Harry Murray

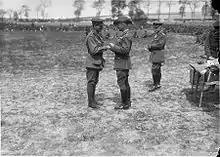
Major Murray being presented with a Bar to his DSO by General Sir William Birdwood, commanding the Australian Corps, 1917.

In April 1917, the battalion relocated to Bullecourt in preparation for an attack on the Hindenburg Line. On the night of 11 April, seven battalions of the 4th Australian Division assembled for the advance, which was launched at 04:30. Murray's company seized a section of German trench, but were quickly isolated. By 07:00, ammunition was running low and casualties were high. Murray sent for artillery support, but conflicting messages meant that it was not provided, so the Australians were forced to withdraw. During the action, the 4th Division lost 2,339 of the 3,000 men that it had committed, with 1170 captured as prisoners of war. Among the dead was Percy Black, who had been killed while trying to find a gap in the barbwire surrounding the German trenches. Murray was awarded a Bar to his DSO for his efforts during the battle, and was promoted to temporary major. He was later informed by General Birdwood that had the attack at Bullecourt been successful, he would have instead been awarded a Bar to his VC.